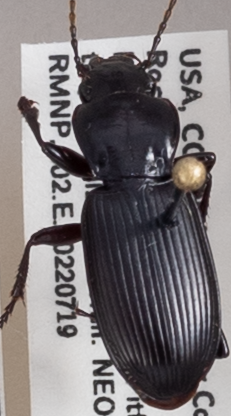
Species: Pterostichus protractus
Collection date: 2022-07-19
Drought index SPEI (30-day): -0.24
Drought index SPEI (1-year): -1.45
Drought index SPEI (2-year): -1.13